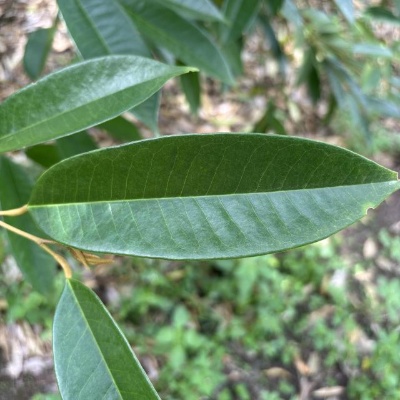
Label: Leaf_Healthy